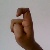
The image shows a hand gesture representing the letter 'X' in Indian Sign Language.